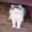
Label: cat